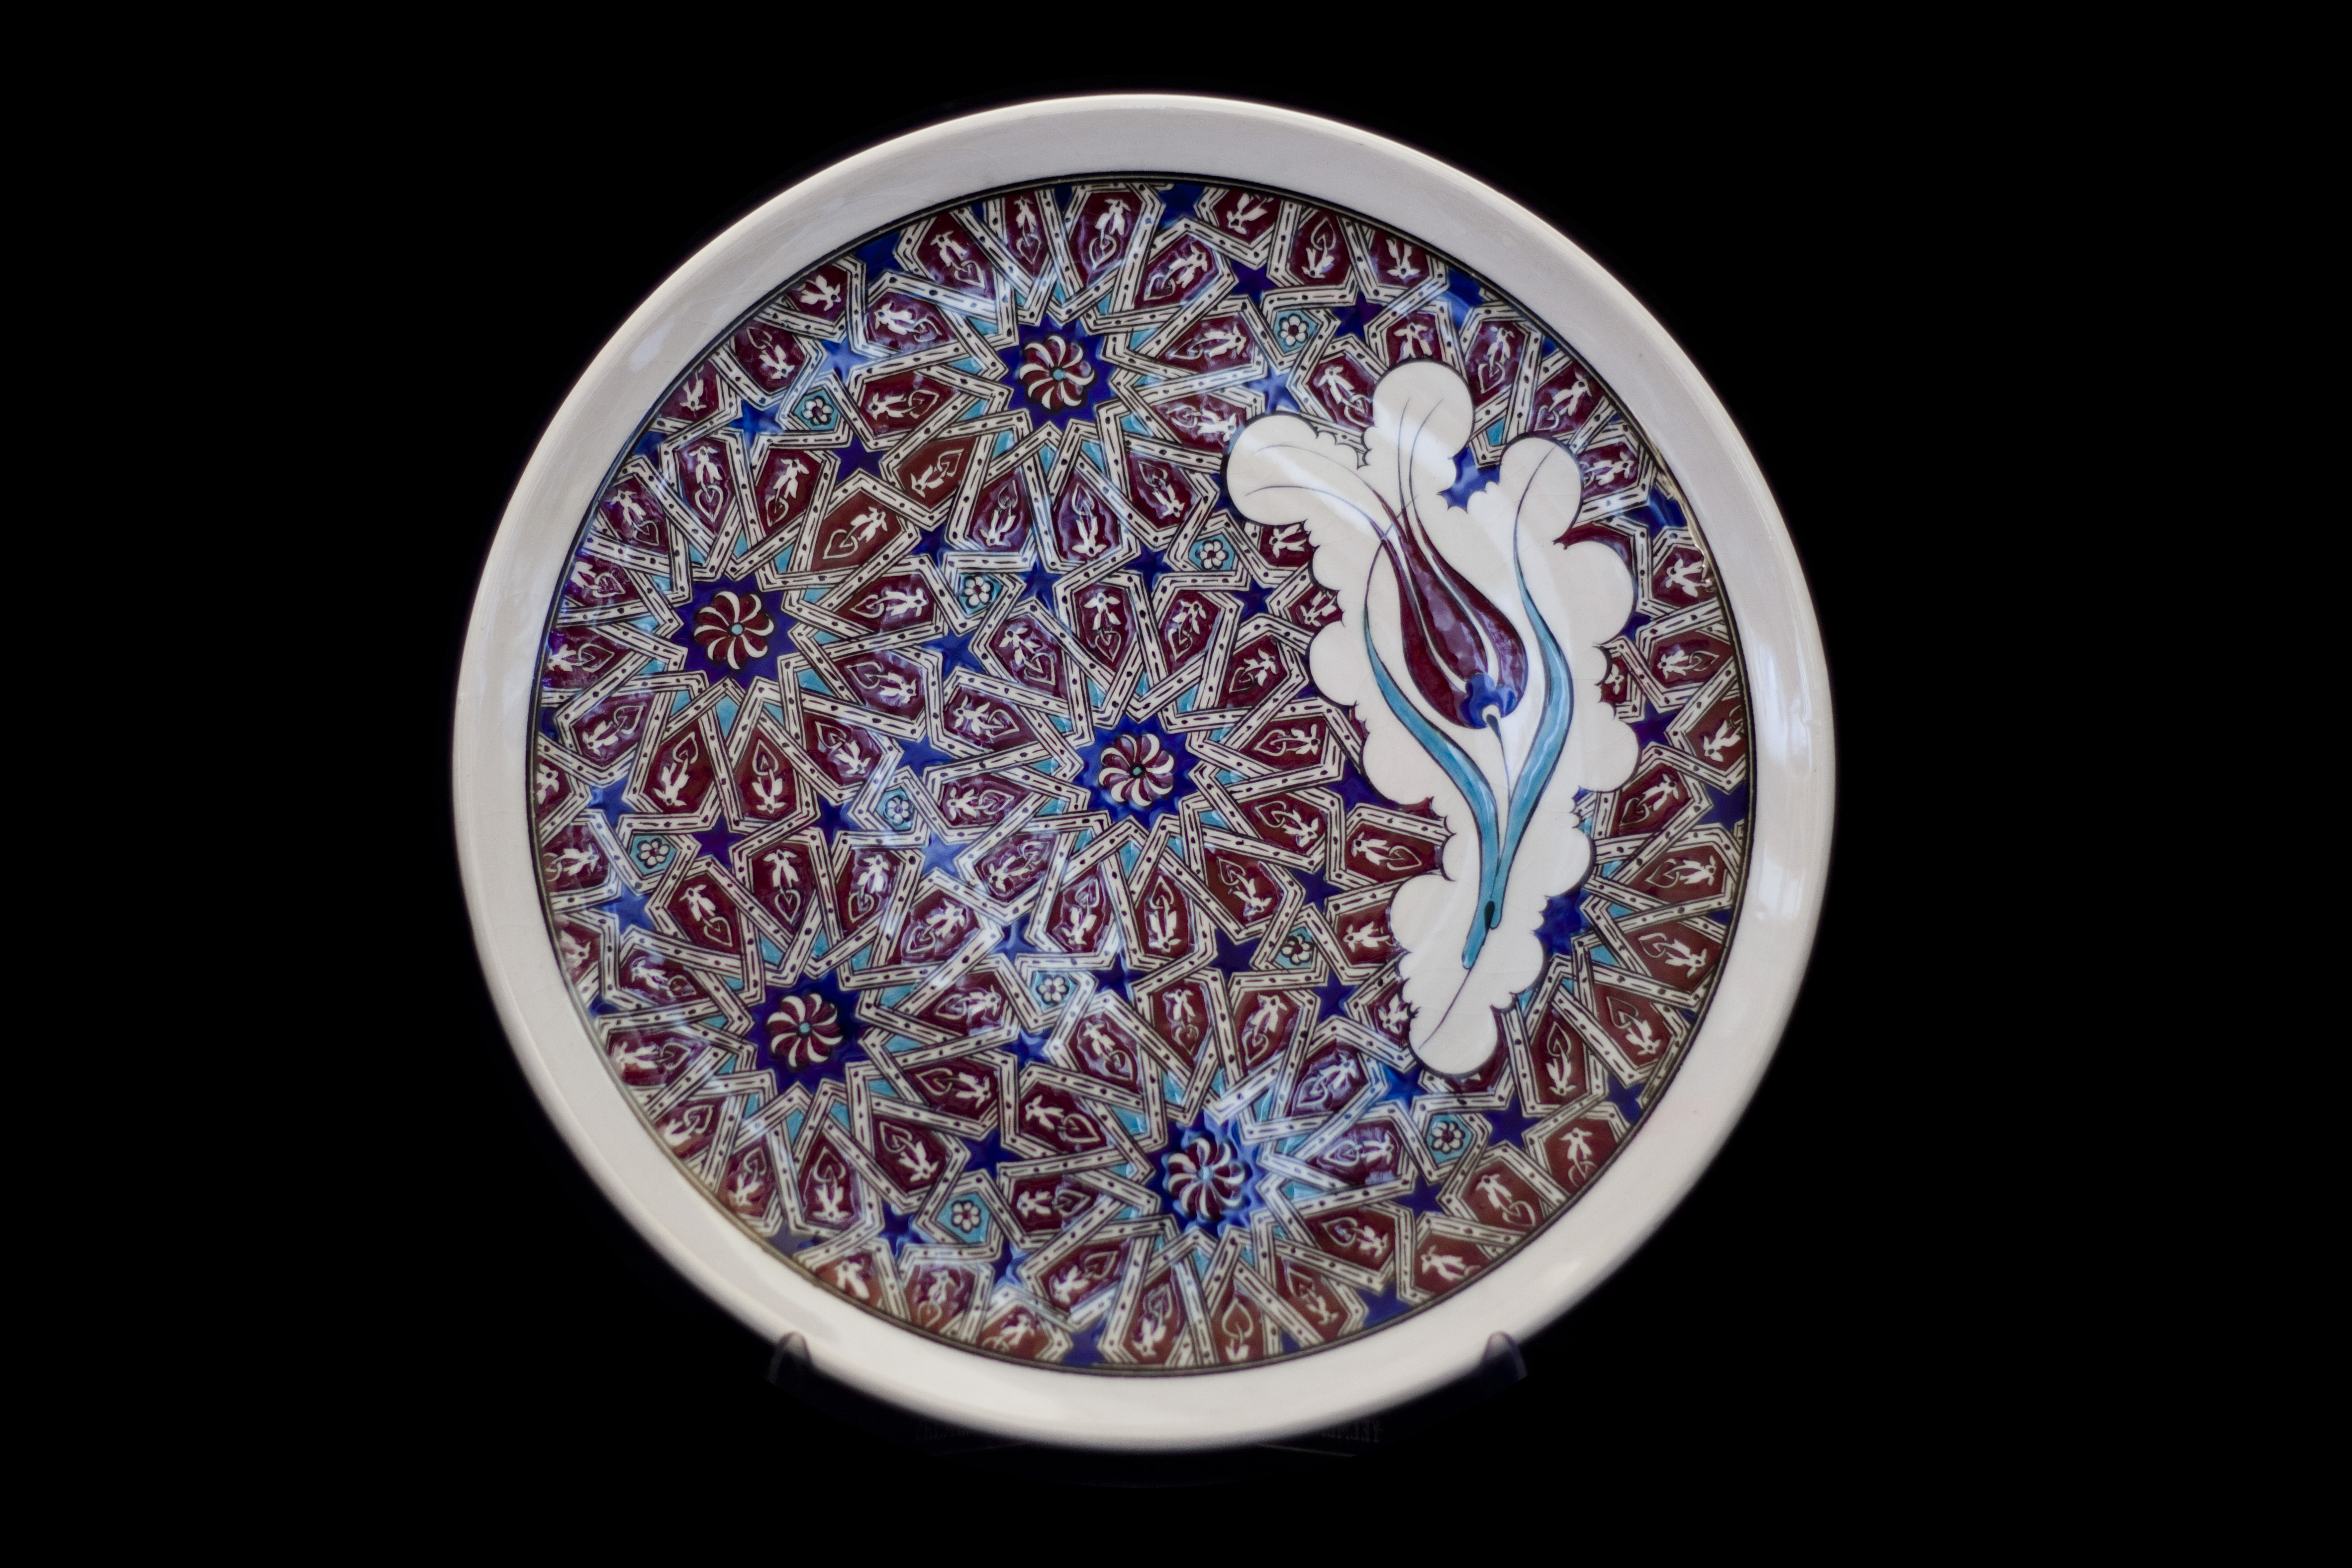
glass, pattern, ceramic, plate, tile, tableware, material, circle, turkey, porcelain, shape, handicrafts, increased, dishware, blue and white porcelain, atalay melahat glow, hare tile